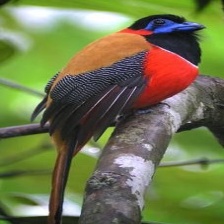
Species: RED NAPED TROGON
Scientific name: HARPACTES KASUMBA